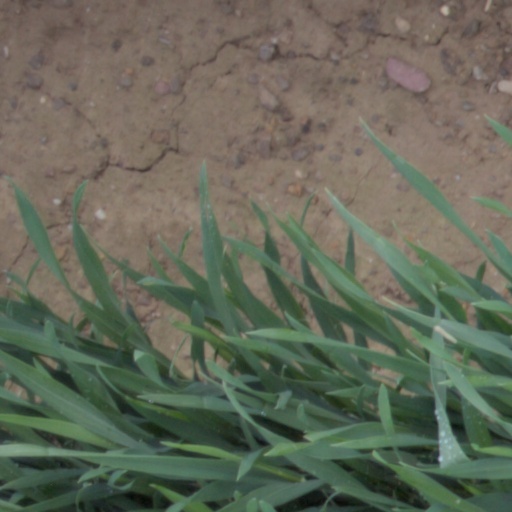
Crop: wheat